Frilled shark

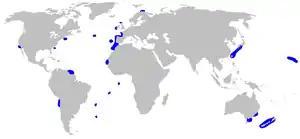
The habitats (blue) of the "Chlamydoselachus anguineus" and the "Chlamydoselachus africana" species of frilled shark are distributed throughout the Atlantic Ocean and the Pacific Ocean, ranging from Japan to Australia to North America to Africa.

In the eastern Atlantic Ocean, the frilled shark occurs off northern Norway, northern Scotland, and western Ireland, ranging from France to Morocco, the archipelago of Madeira, and the coast of Mauritania, in northwest Africa. In the central Atlantic Ocean, the frilled shark has been caught along the region of the Mid-Atlantic Ridge, ranging from north of the Azores islands to the Rio Grande Rise, off southern Brazil, and the Vavilov Ridge, off West Africa. Frilled sharks tend to be very solitary organisms; interacting with multiple individuals of their kind is rare. However, in the late 2000s a large capture was made over an underwater seamount of the Mid-Atlantic Ridge, hauling in over 30 frilled sharks. The mass capture of a wide variety of male and female specimens emphasized these seamounts as a location for the mating of the species. In the western Atlantic, the frilled shark occurs in the waters of New England and Georgia, in the US, and in the waters of Suriname, in the northeastern coast of South America.